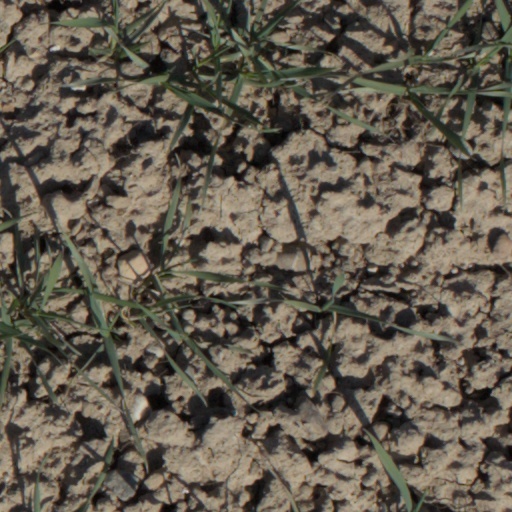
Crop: wheat